Goux, Gers

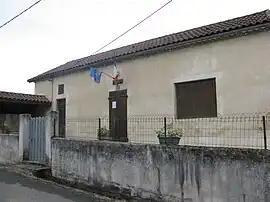
The town hall in Goux

Goux is a commune in the Gers department in southwestern France.